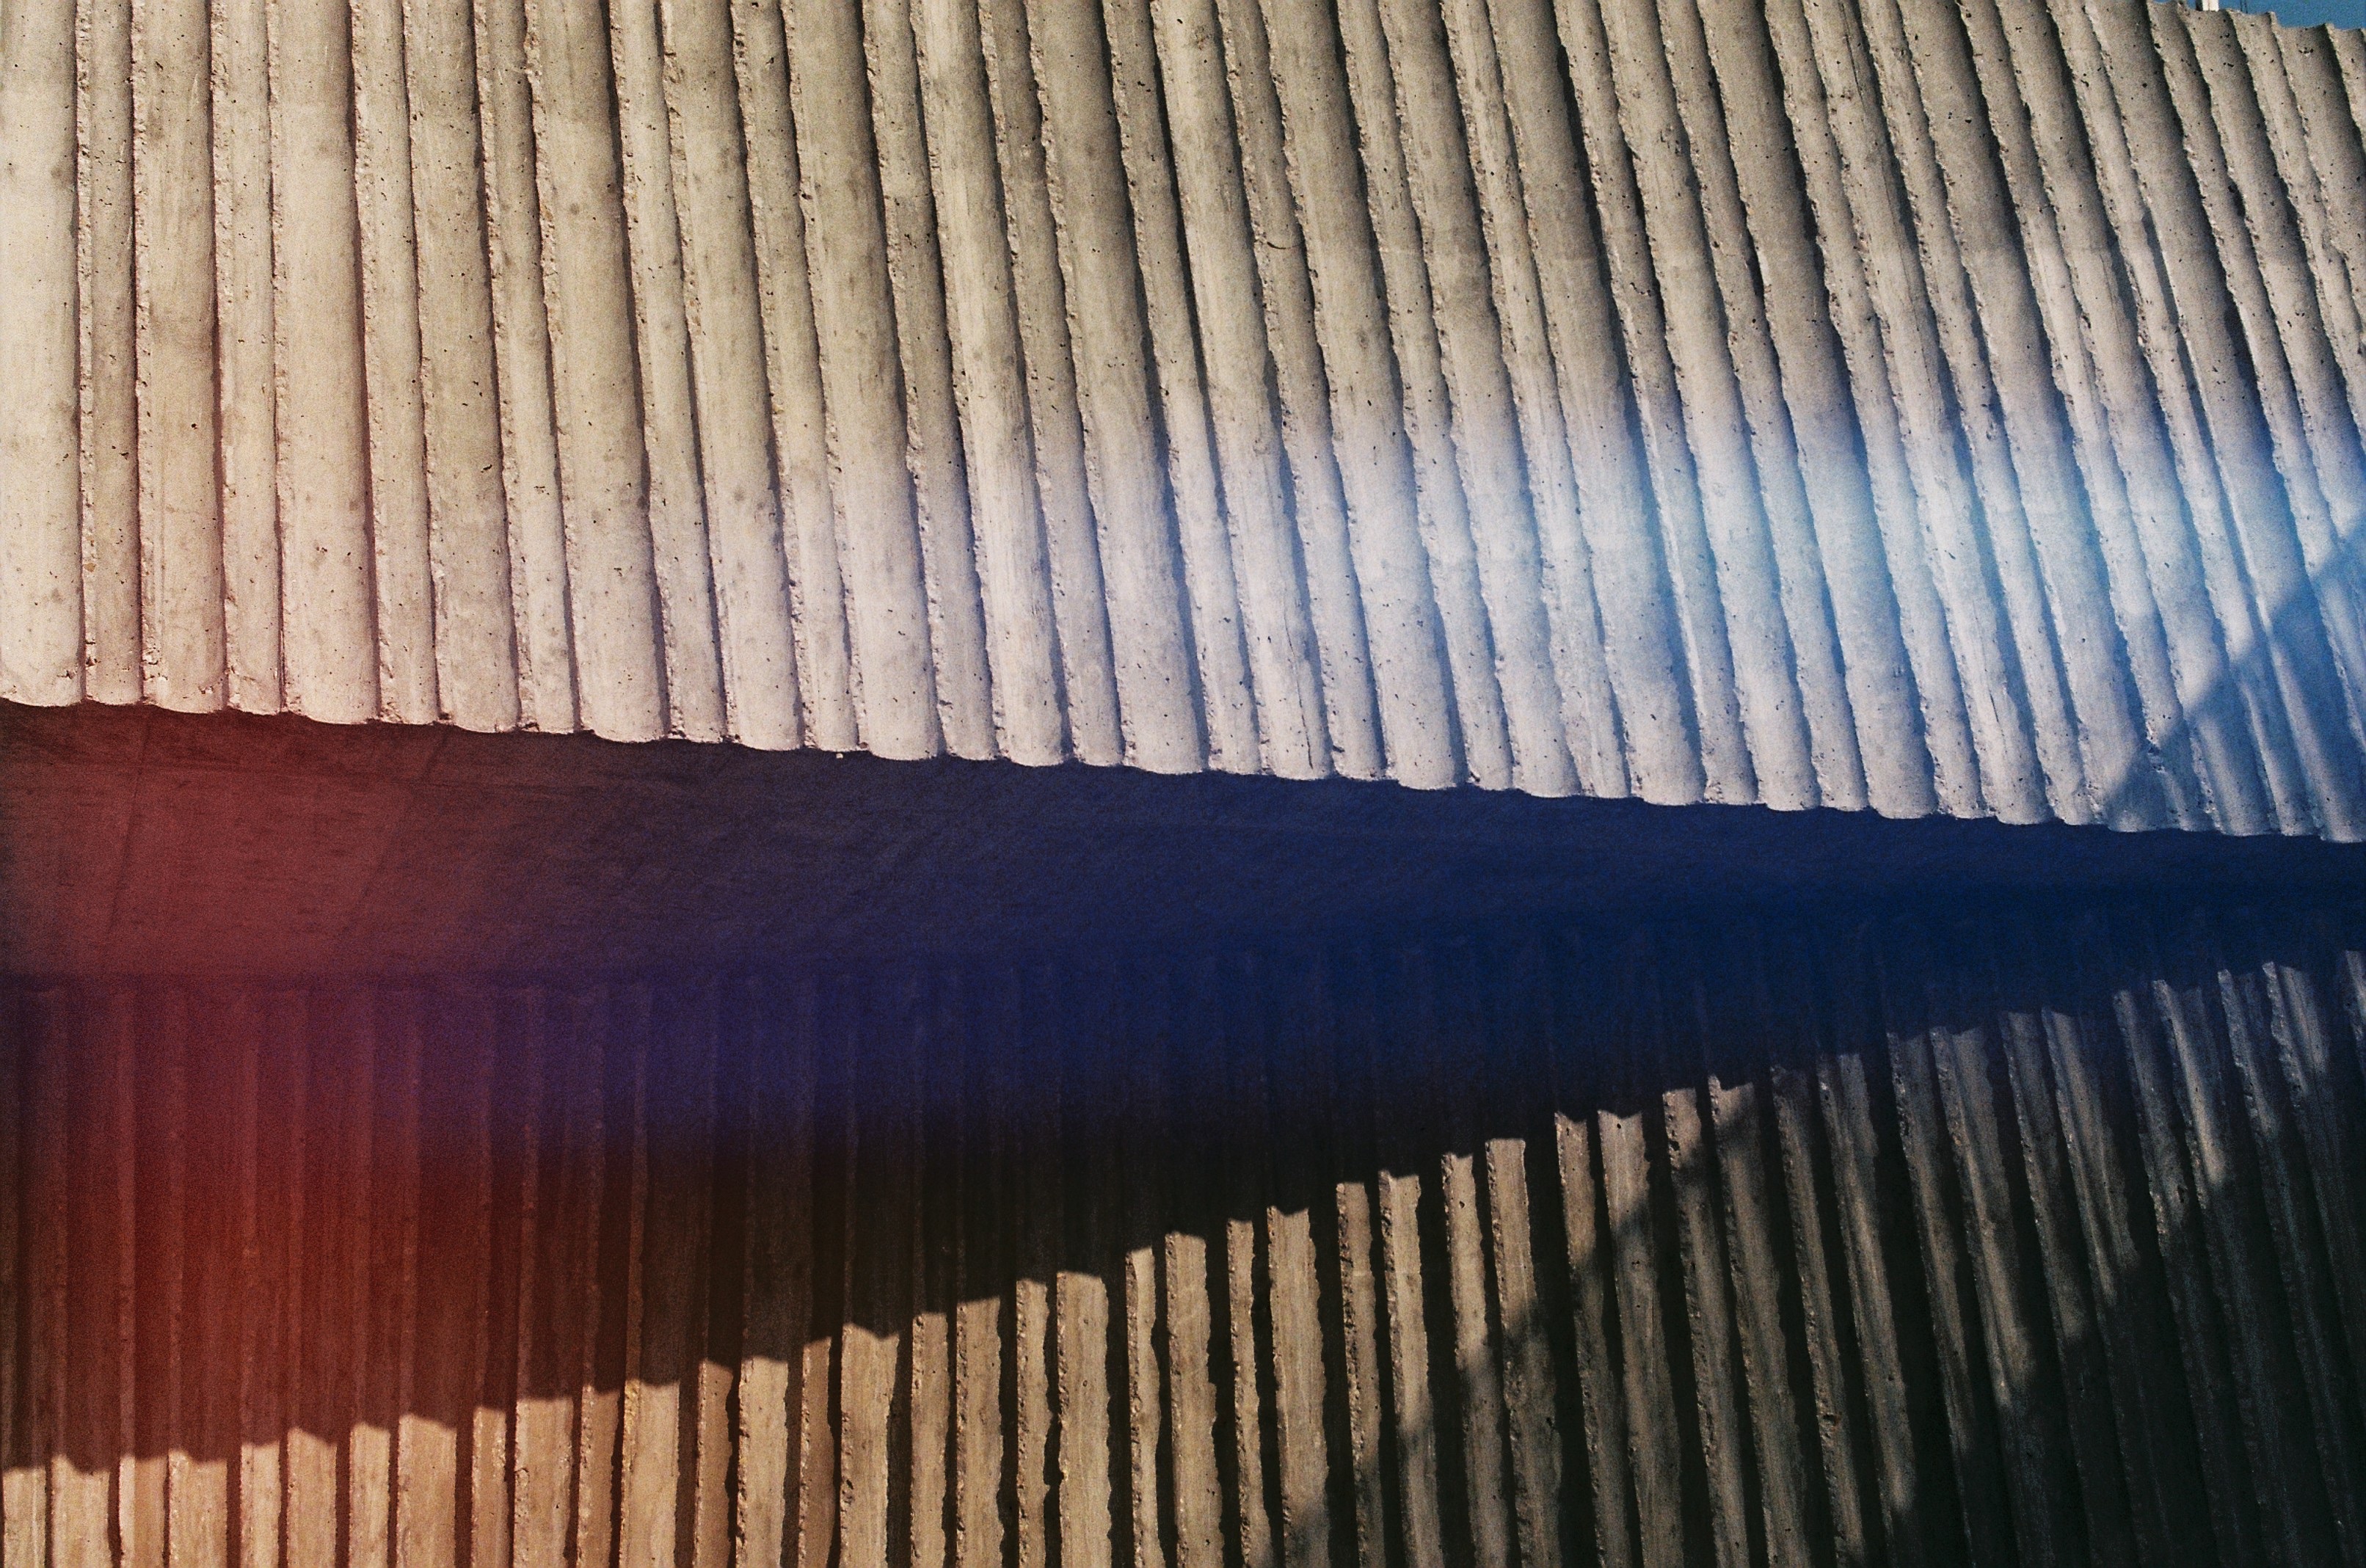
wood, floor, line, color, blue, material, interior design, textile, art, design, shape, flooring, window covering, window treatment